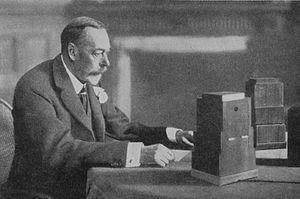
George V, né George Frederick Ernest Albert le 3 juin 1865 et mort le 20 janvier 1936, fut roi du Royaume-Uni et des dominions, et empereur des Indes du 6 mai 1910 jusqu'à sa mort.